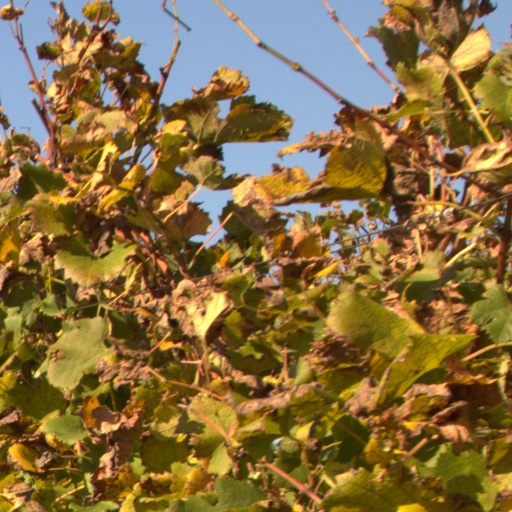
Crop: grape